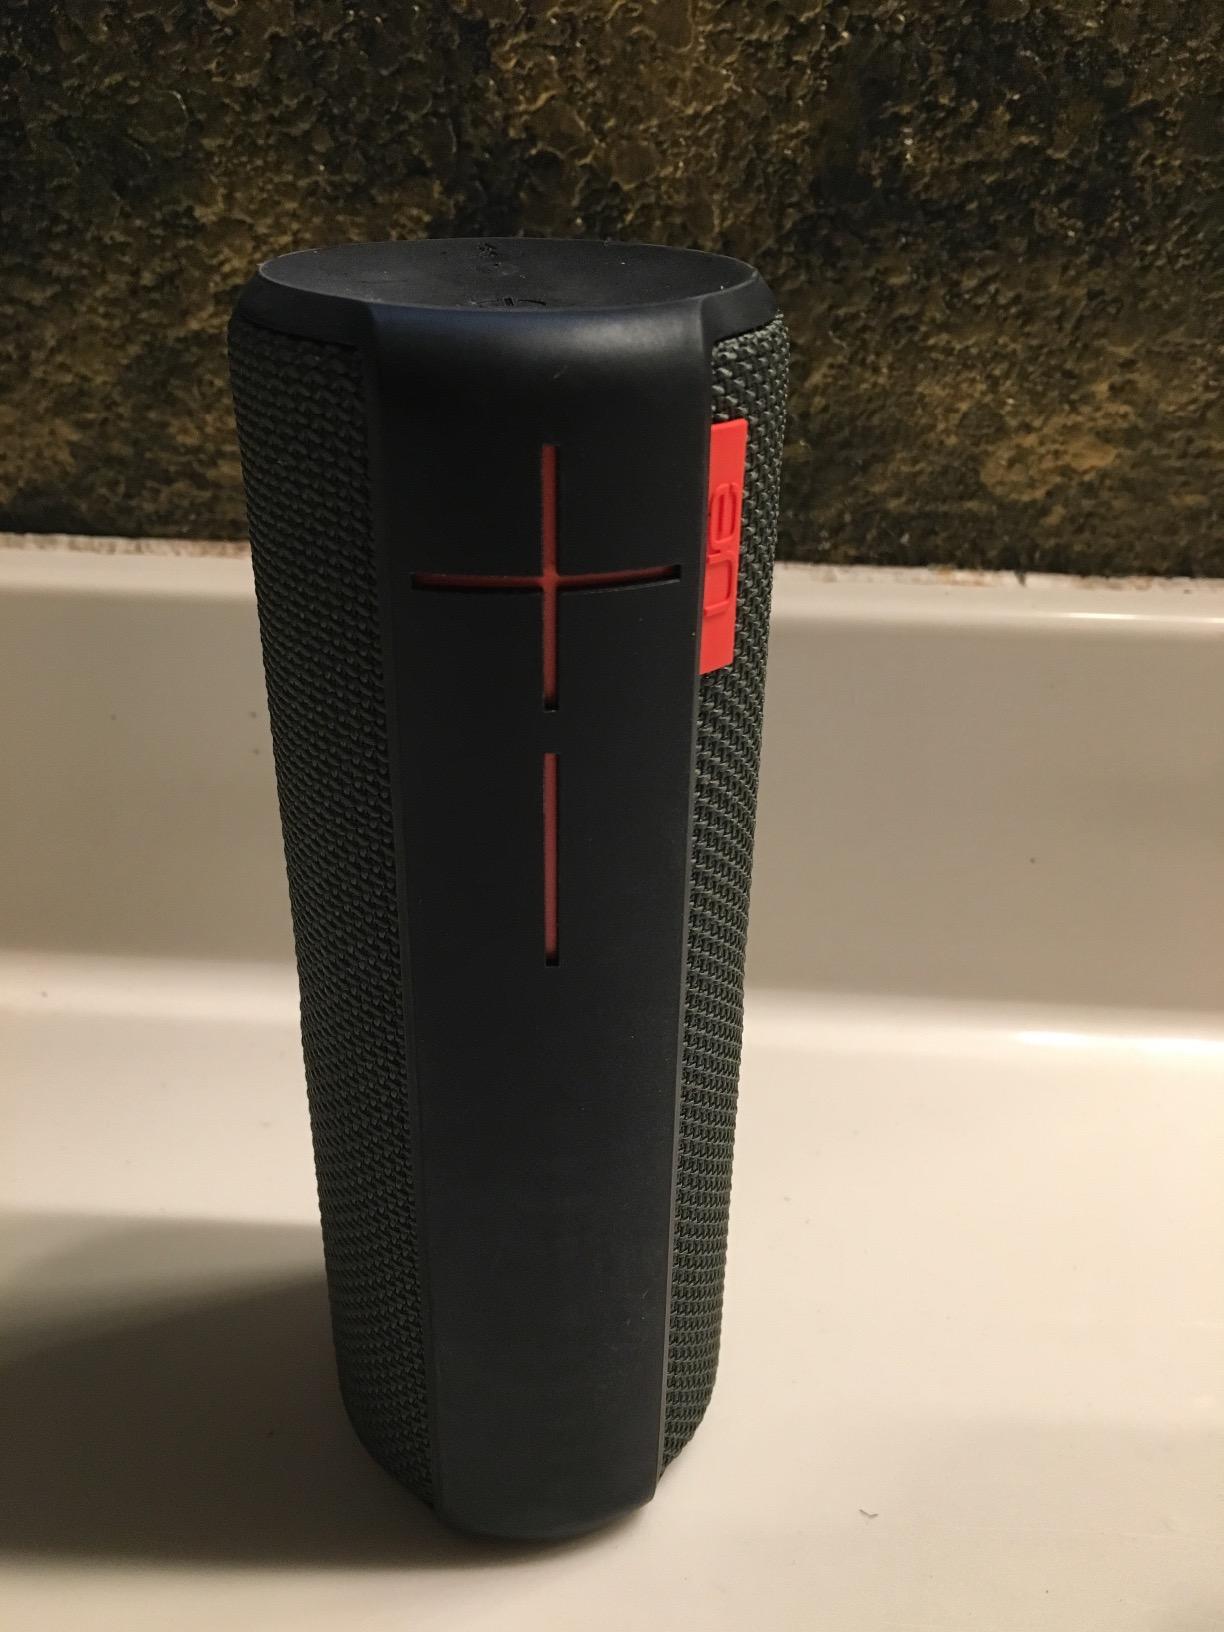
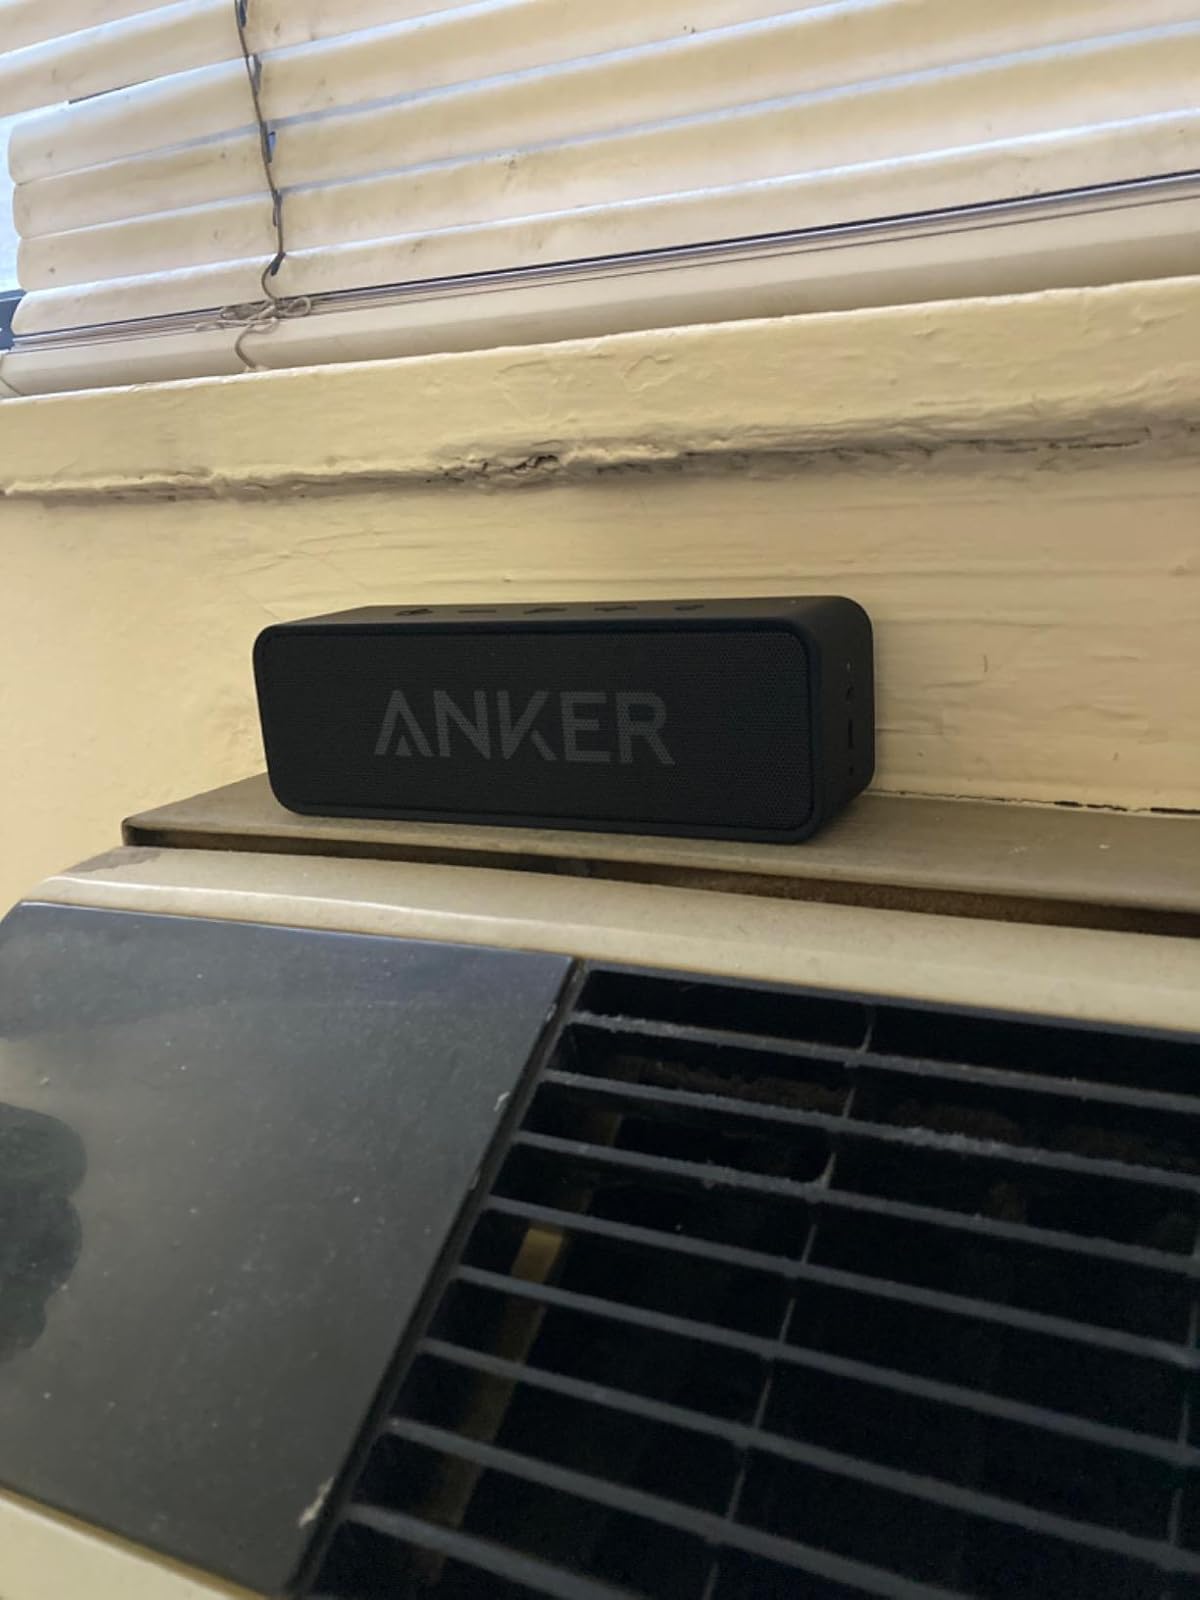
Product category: speaker
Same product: no